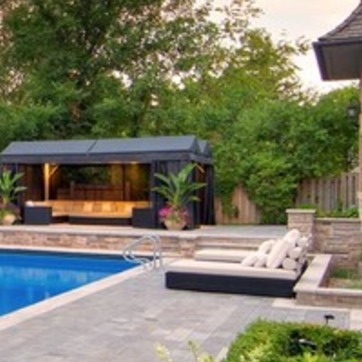
Material: foliage